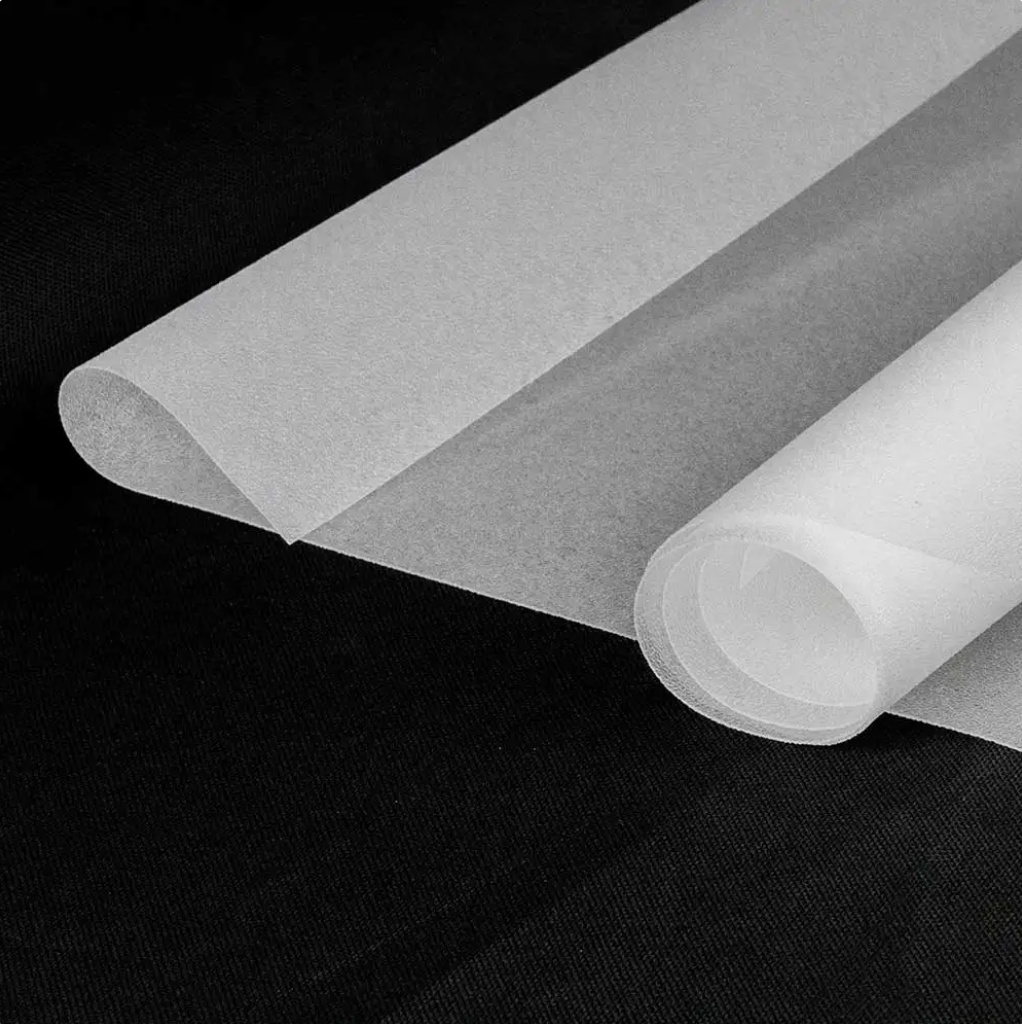
Dr. Hans Werner Chemikalien - Materialien - EPE Film - EPEU307 & EPET306 Grades
Brand: Xiamen 9Sun Solar Technology Co., Ltd.
Category: Hardware > Building Materials > Weather Stripping & Weatherization Supplies